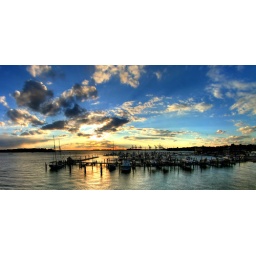
I dug the clouds while driving over the Larchmont bridge one day and decided to stop and snap some shots.